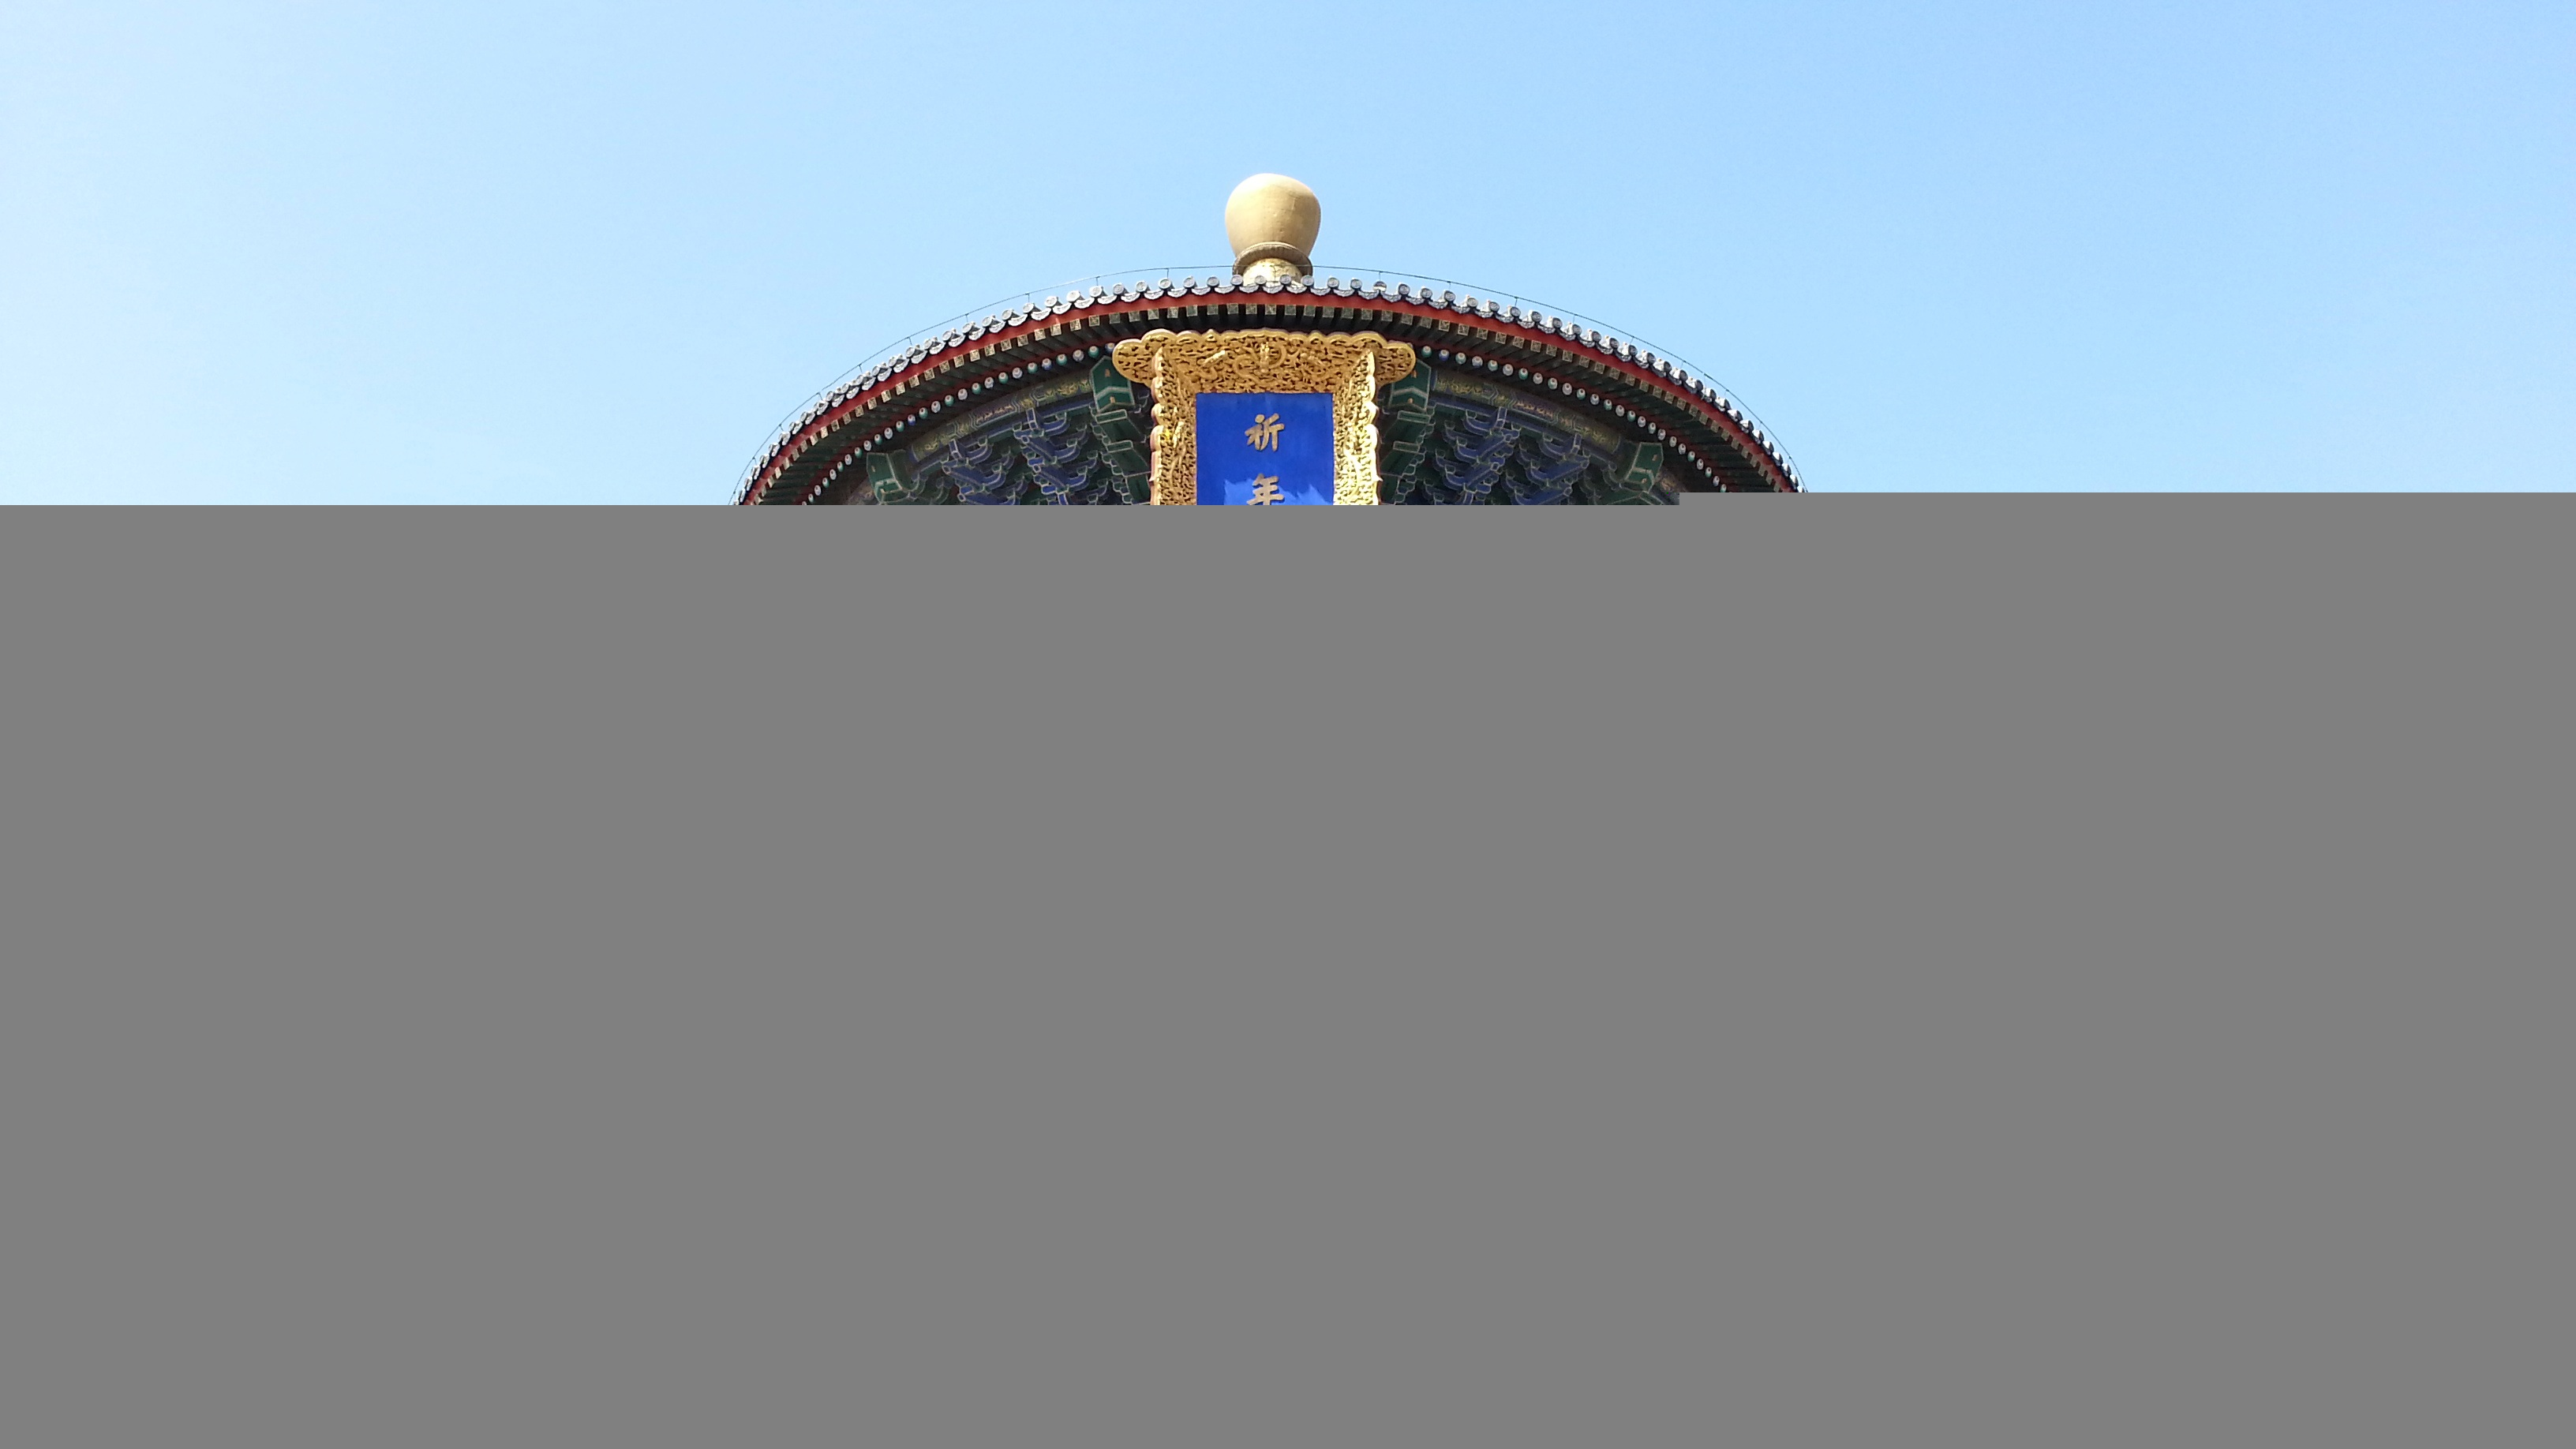
architecture, arch, chinese, heaven, tower, asia, temple, beijing, china, temple of heaven